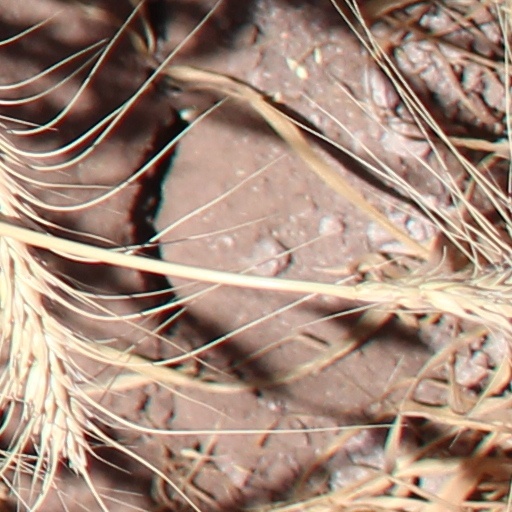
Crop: wheat